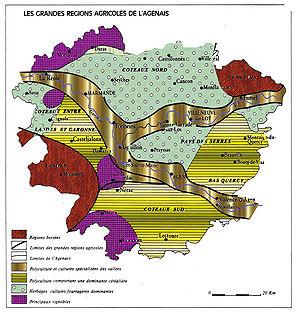
Les grandes régions agricoles de l'Agenais
Le Lot-et-Garonne est un département français. Il se trouve en région Nouvelle-Aquitaine, ainsi que partiellement en Gascogne, pour la rive gauche de la Garonne. Son nom vient de deux cours d'eau : le Lot et la Garonne. L'Insee et la Poste lui attribuent le code 47. Sa préfecture est Agen.